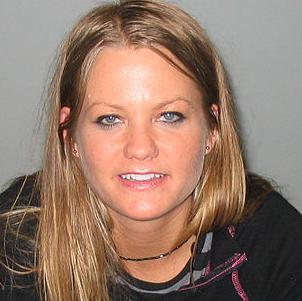
Age: 32